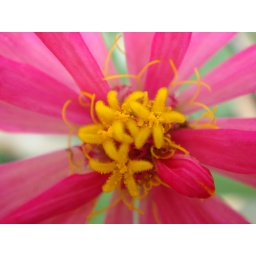
flower in pink